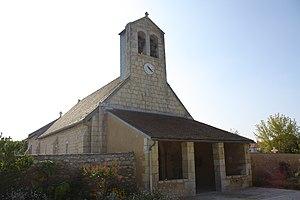
Église Saint-Nicolas de Sèvres-Anxaumont This building is indexed in the Base Mérimée, a database of architectural heritage maintained by the French Ministry of Culture,
Sèvres-Anxaumont est une commune du centre-ouest de la France, située dans le département de la Vienne.
Cet article recense une partie des monuments historiques de la Vienne, en France.